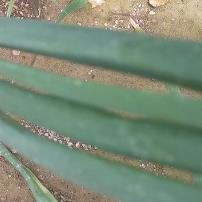
Crop: Onion
Condition: healthy-leaf